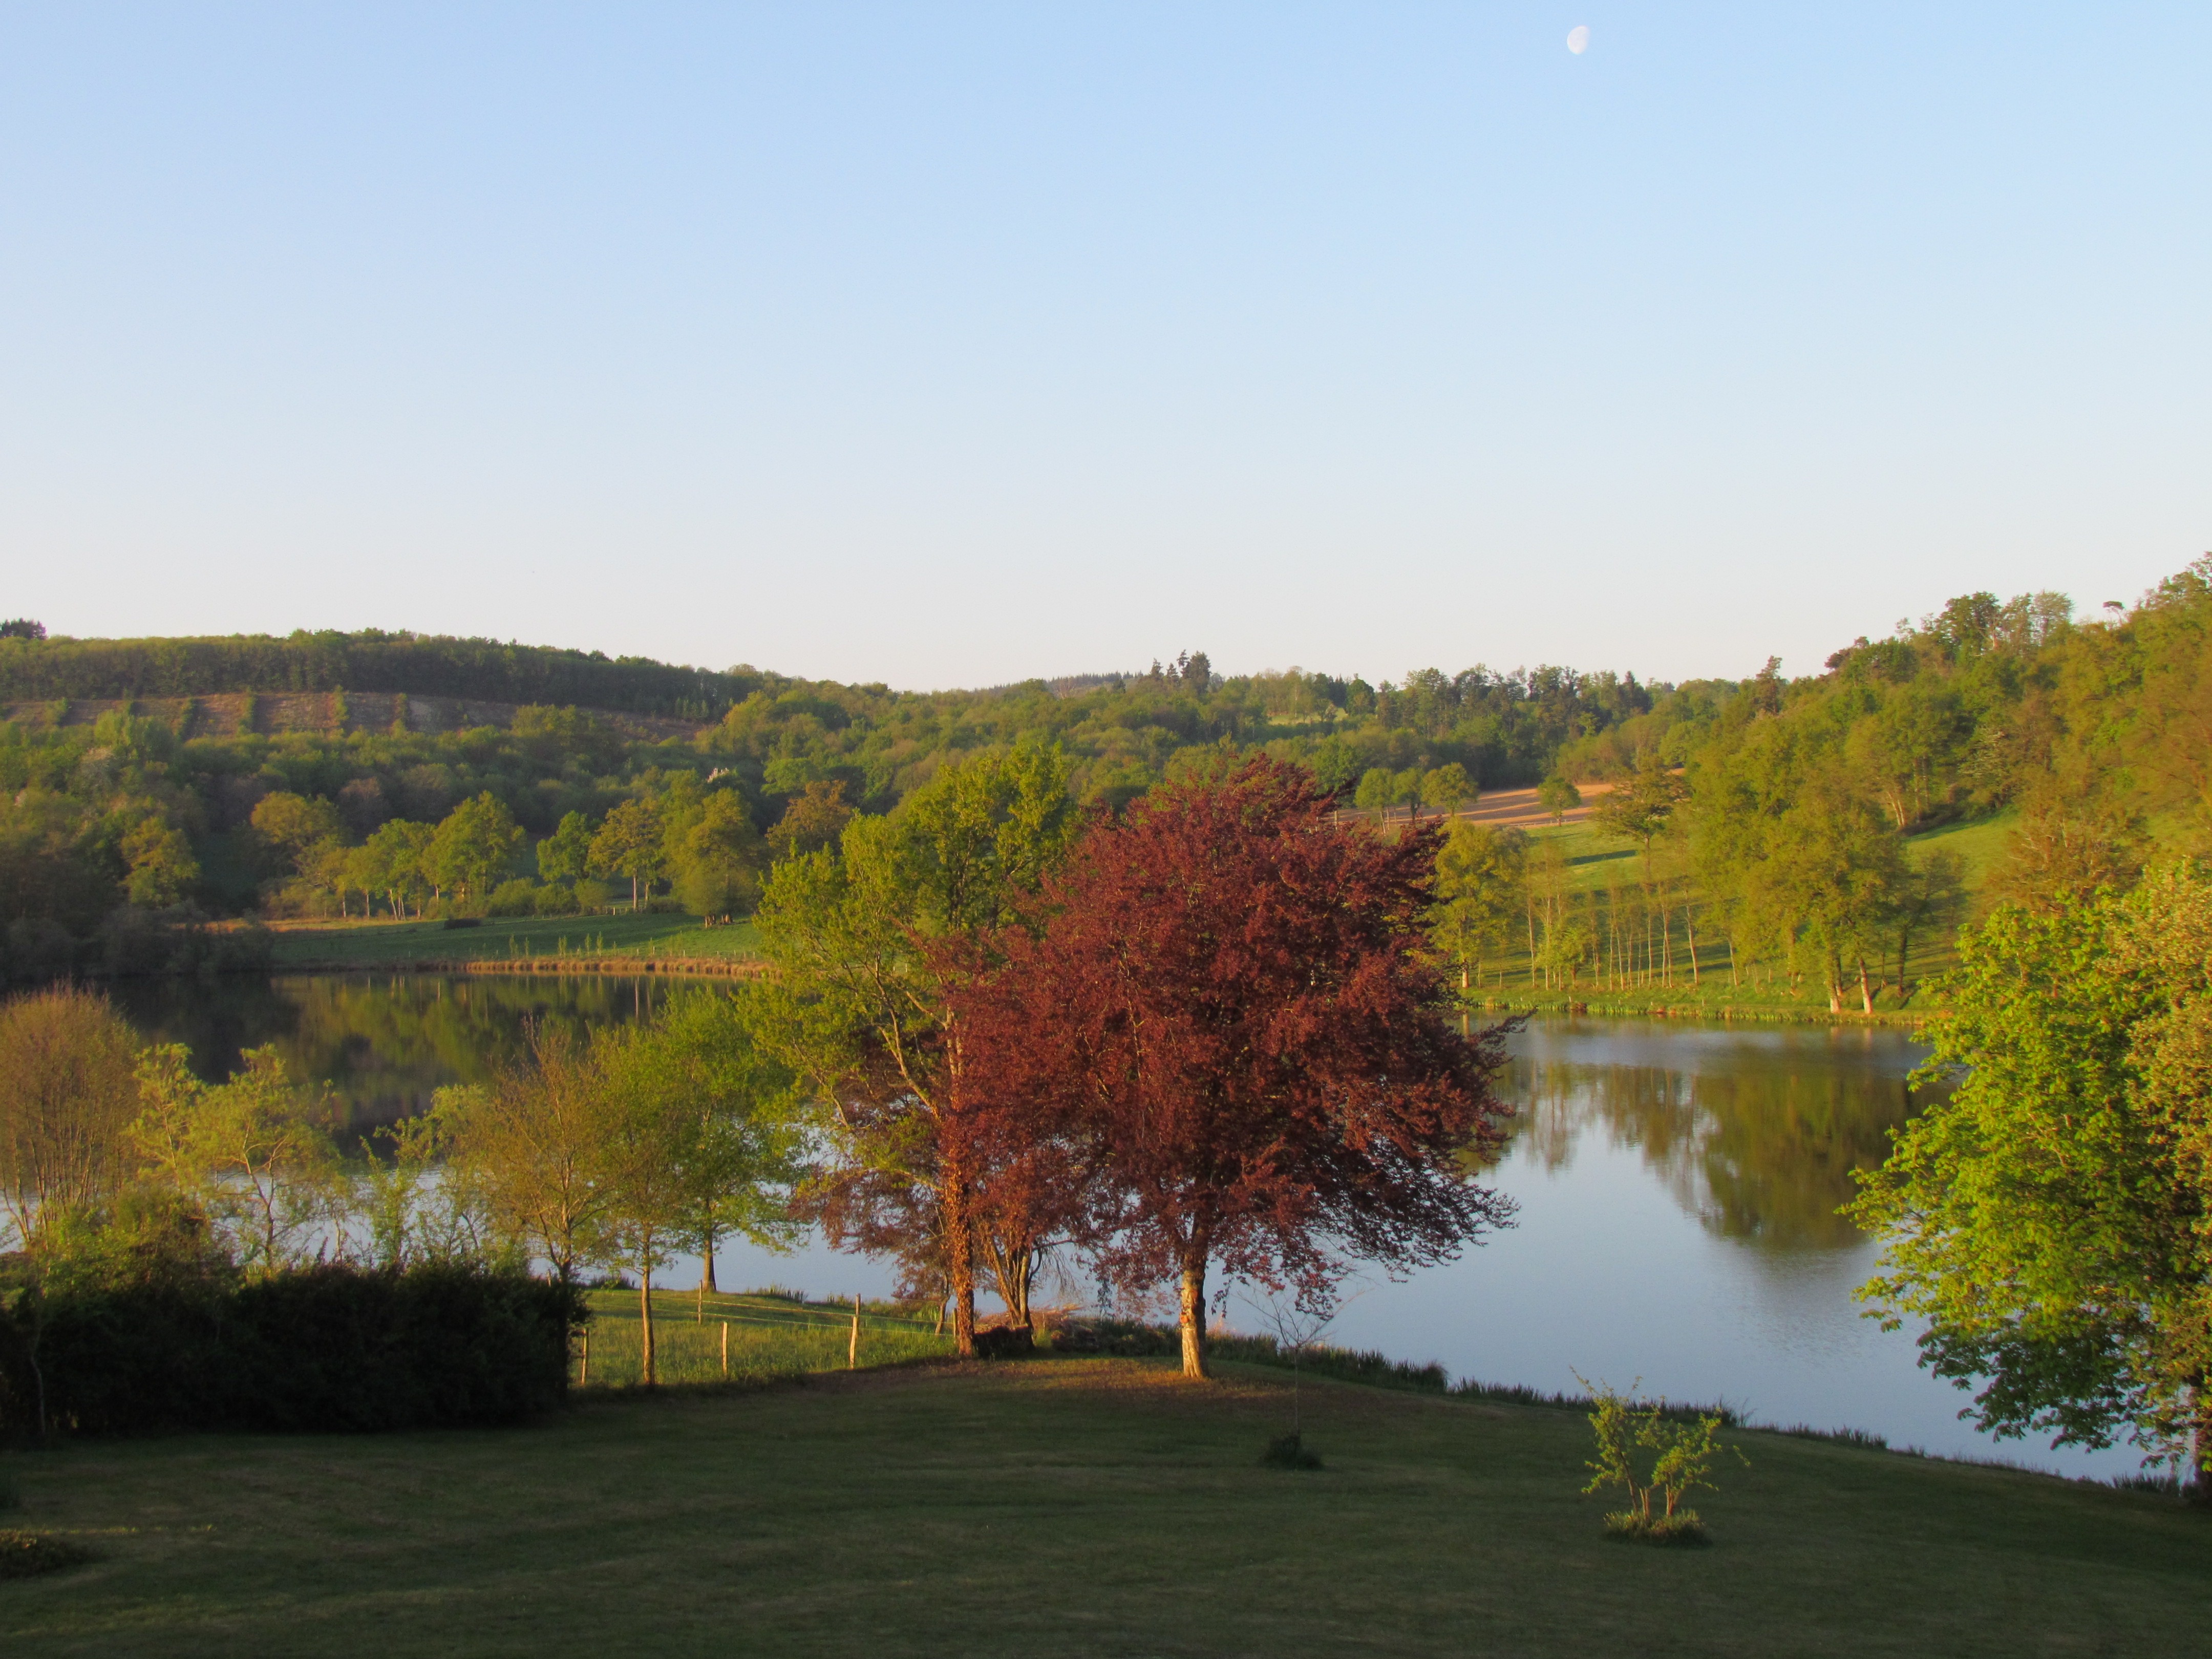
landscape, tree, nature, plant, leaf, hill, lake, river, pond, france, reflection, autumn, park, reservoir, season, rural area, woody plant